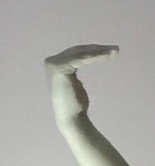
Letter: haa